Music of France

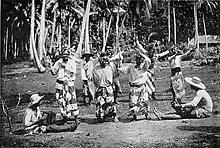
A upaupa, a traditional dance from Tahiti (1900).

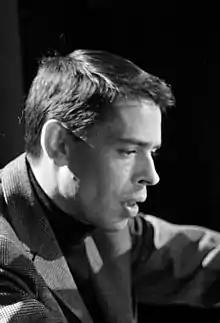
Jacques Brel.

Electronic music, as exemplified by Jean Michel Jarre and Cerrone, achieved a wide French audience. The French electro-pop duos Air and Daft Punk and techno artists Laurent Garnier and David Guetta found a wide audience in the late 1990s and early first decade of the 21st century, both locally and internationally. Groups such as Justice, M83, Phoenix, Télépopmusik and Klingande continue to enjoy success.